List of awards and nominations received by Jony Ive

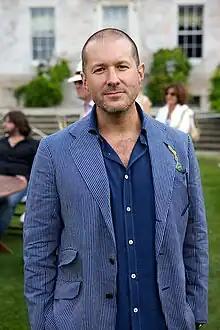
Designer Jony Ive at the 2010 Goodwood Festival of Speed automobile show

The industrial designer Jony Ive has received awards and nominations for his work and product suits' at the design teams of Tangerine and Apple.